University of York

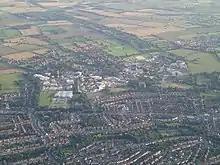
The campus from the air looking south in September 2005

In 1964, work began on the campus facilities in the grounds of Heslington Hall. The marshy land was drained, the winding lake that dominates the campus was built, and the area was landscaped. The original buildings were designed by architects Sir Andrew Derbyshire and Sir Stirrat Johnson-Marshall, with input also from the Vice-Chancellor Lord James, Professor Patrick Nuttgens and the Registrar, John West-Taylor. The new structures were assembled using the CLASP system of prefabricated construction, hence York's inclusion among the so-called plate glass universities. The buildings are connected by numerous covered walkways and bridges. Most of the university's arts departments occupy premises in the college buildings, while many of the science departments have their own buildings.